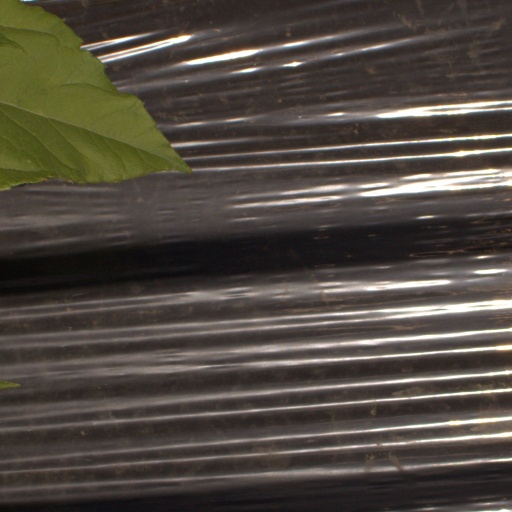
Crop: Jerusalem artichoke